Tollbooth

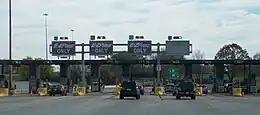
Toll plaza on the Pennsylvania Turnpike before conversion to all-electronic tolling

In the 21st century, electronic toll collection (ETC) has replaced former locations of tollbooths around the world. ETC is an automated system that allows drivers to pay tolls without stopping. Benefits of automatic toll collection include reducing air pollution and fuel consumption, and saving motorists time and money compared to traditional tollbooths.